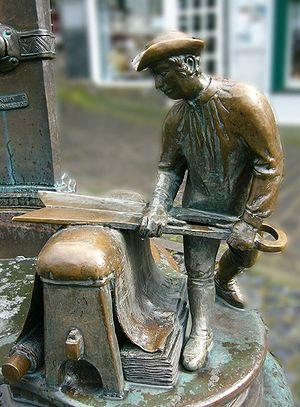
Tondeur de textiles au 18ie siècle